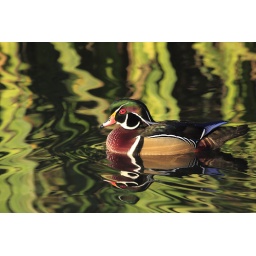
Male wood duck with some nice green reflections from the reeds in the background